Pinky ring

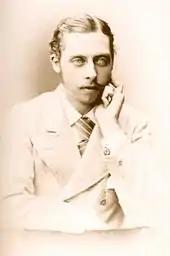
Prince Leopold, son of Queen Victoria, showing his left hand pinky rings worn in a typical stacked fashion, circa 1878.

A pinky ring is any ring worn on the pinky, or little finger, of either hand. A pinky ring may have special significance conferred by the wearer's office or professional association, but may also may be worn purely for fashion. Signet rings, which hold their own meaning, are often worn on the pinky.